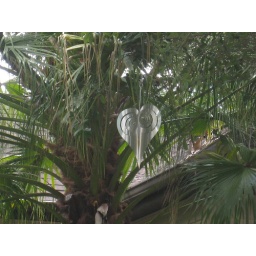
silver heart in a tree